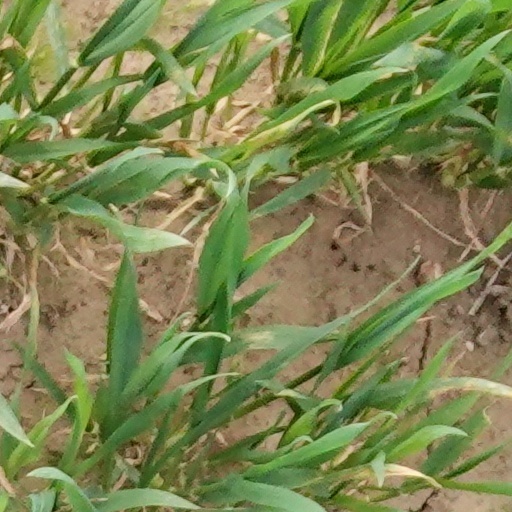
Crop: wheat